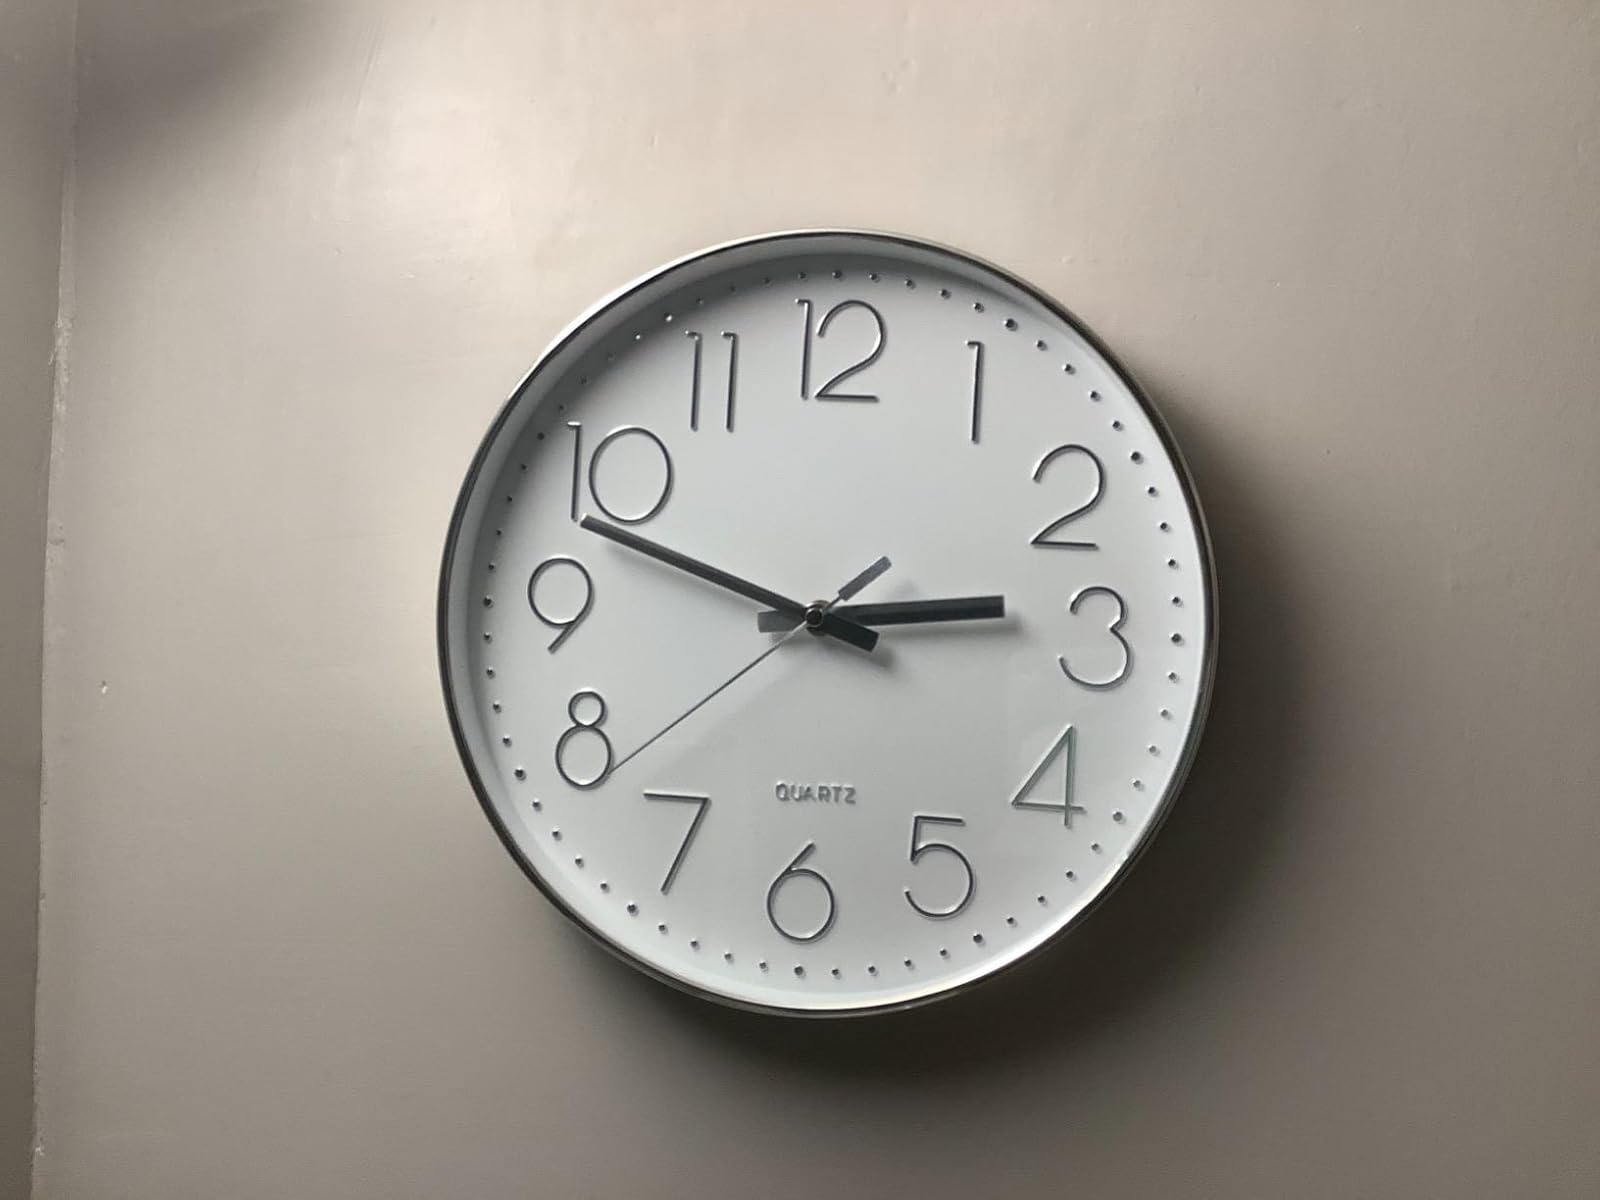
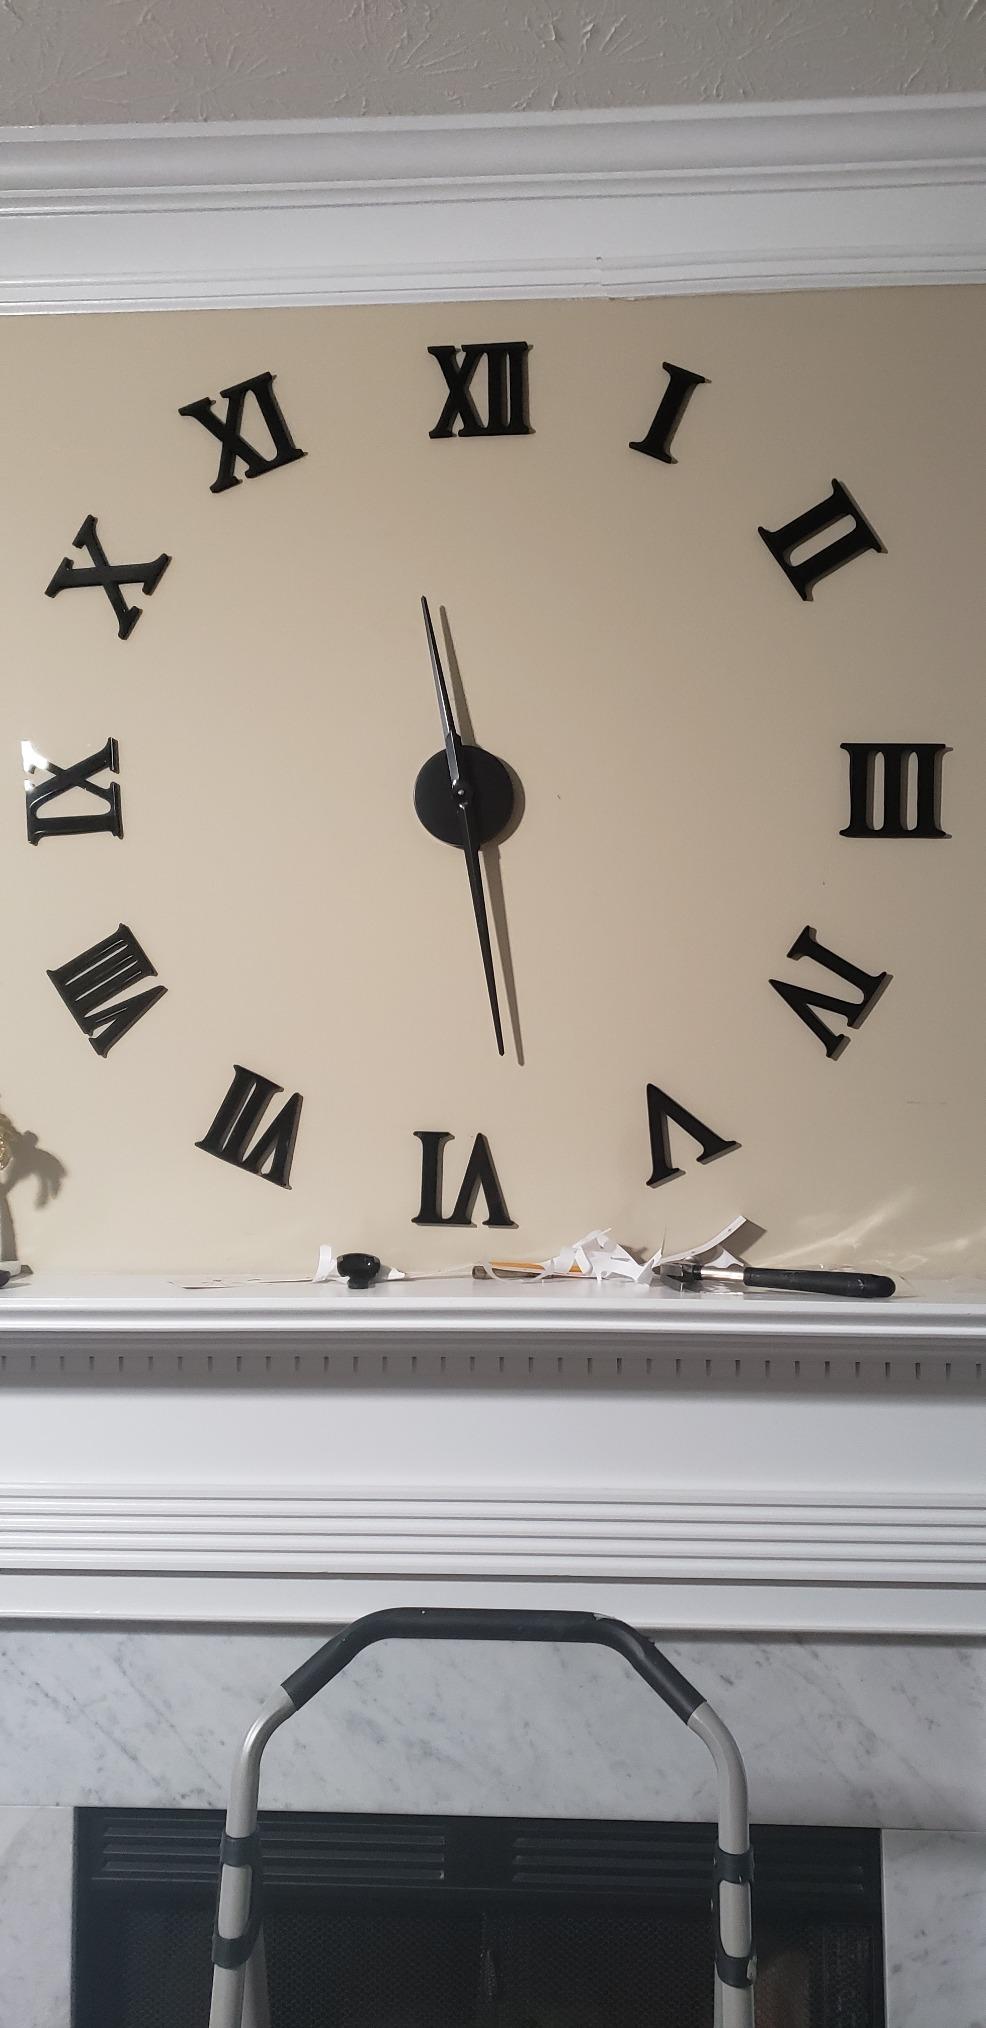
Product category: clock
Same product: no